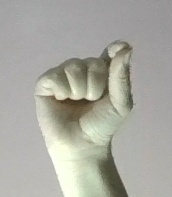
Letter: fa